Gogoplata

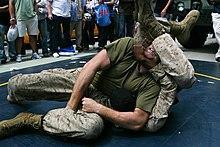
A gogoplata setup while being side-mounted by an opponent

The gogoplata is executed from a guard, commonly from a "rubber guard," where the legs are held very high against the opponent's upper back. The fighter then slips one foot in front of the opponent's head and under his chin, locks his hands behind the opponent's head, and chokes the opponent by pressing his shin or instep against the opponent's trachea. A variation called a Locoplata (popularized by Eddie Bravo) is when the practitioner uses his free foot to push up on the choking foot and increase pressure on the trachea.